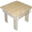
Label: table